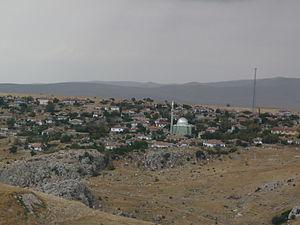
Kalecik est une ville et un district de la province d'Ankara dans la région de l'Anatolie centrale en Turquie.